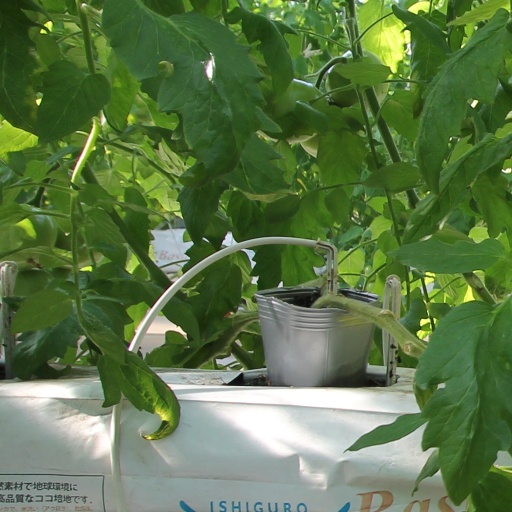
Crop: tomato